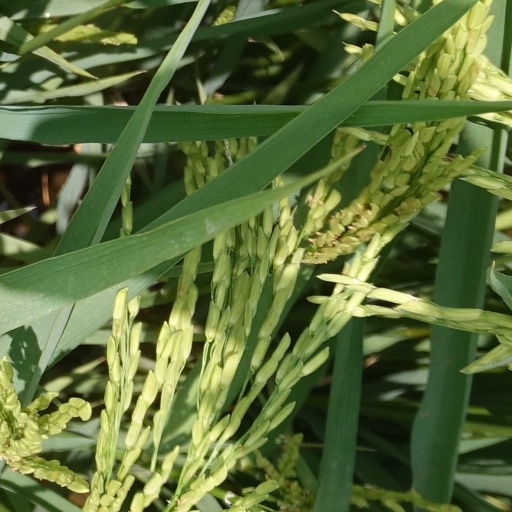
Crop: rice